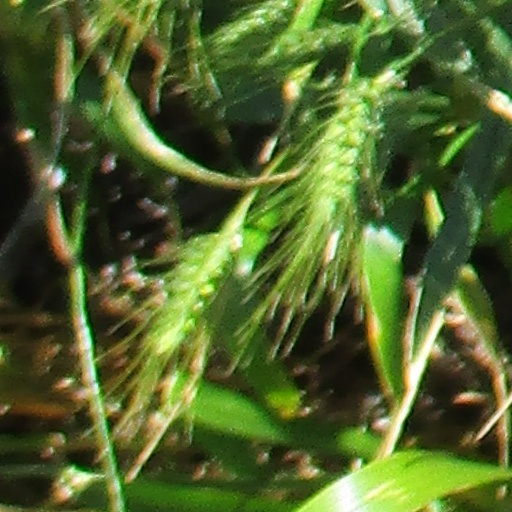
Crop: wheat